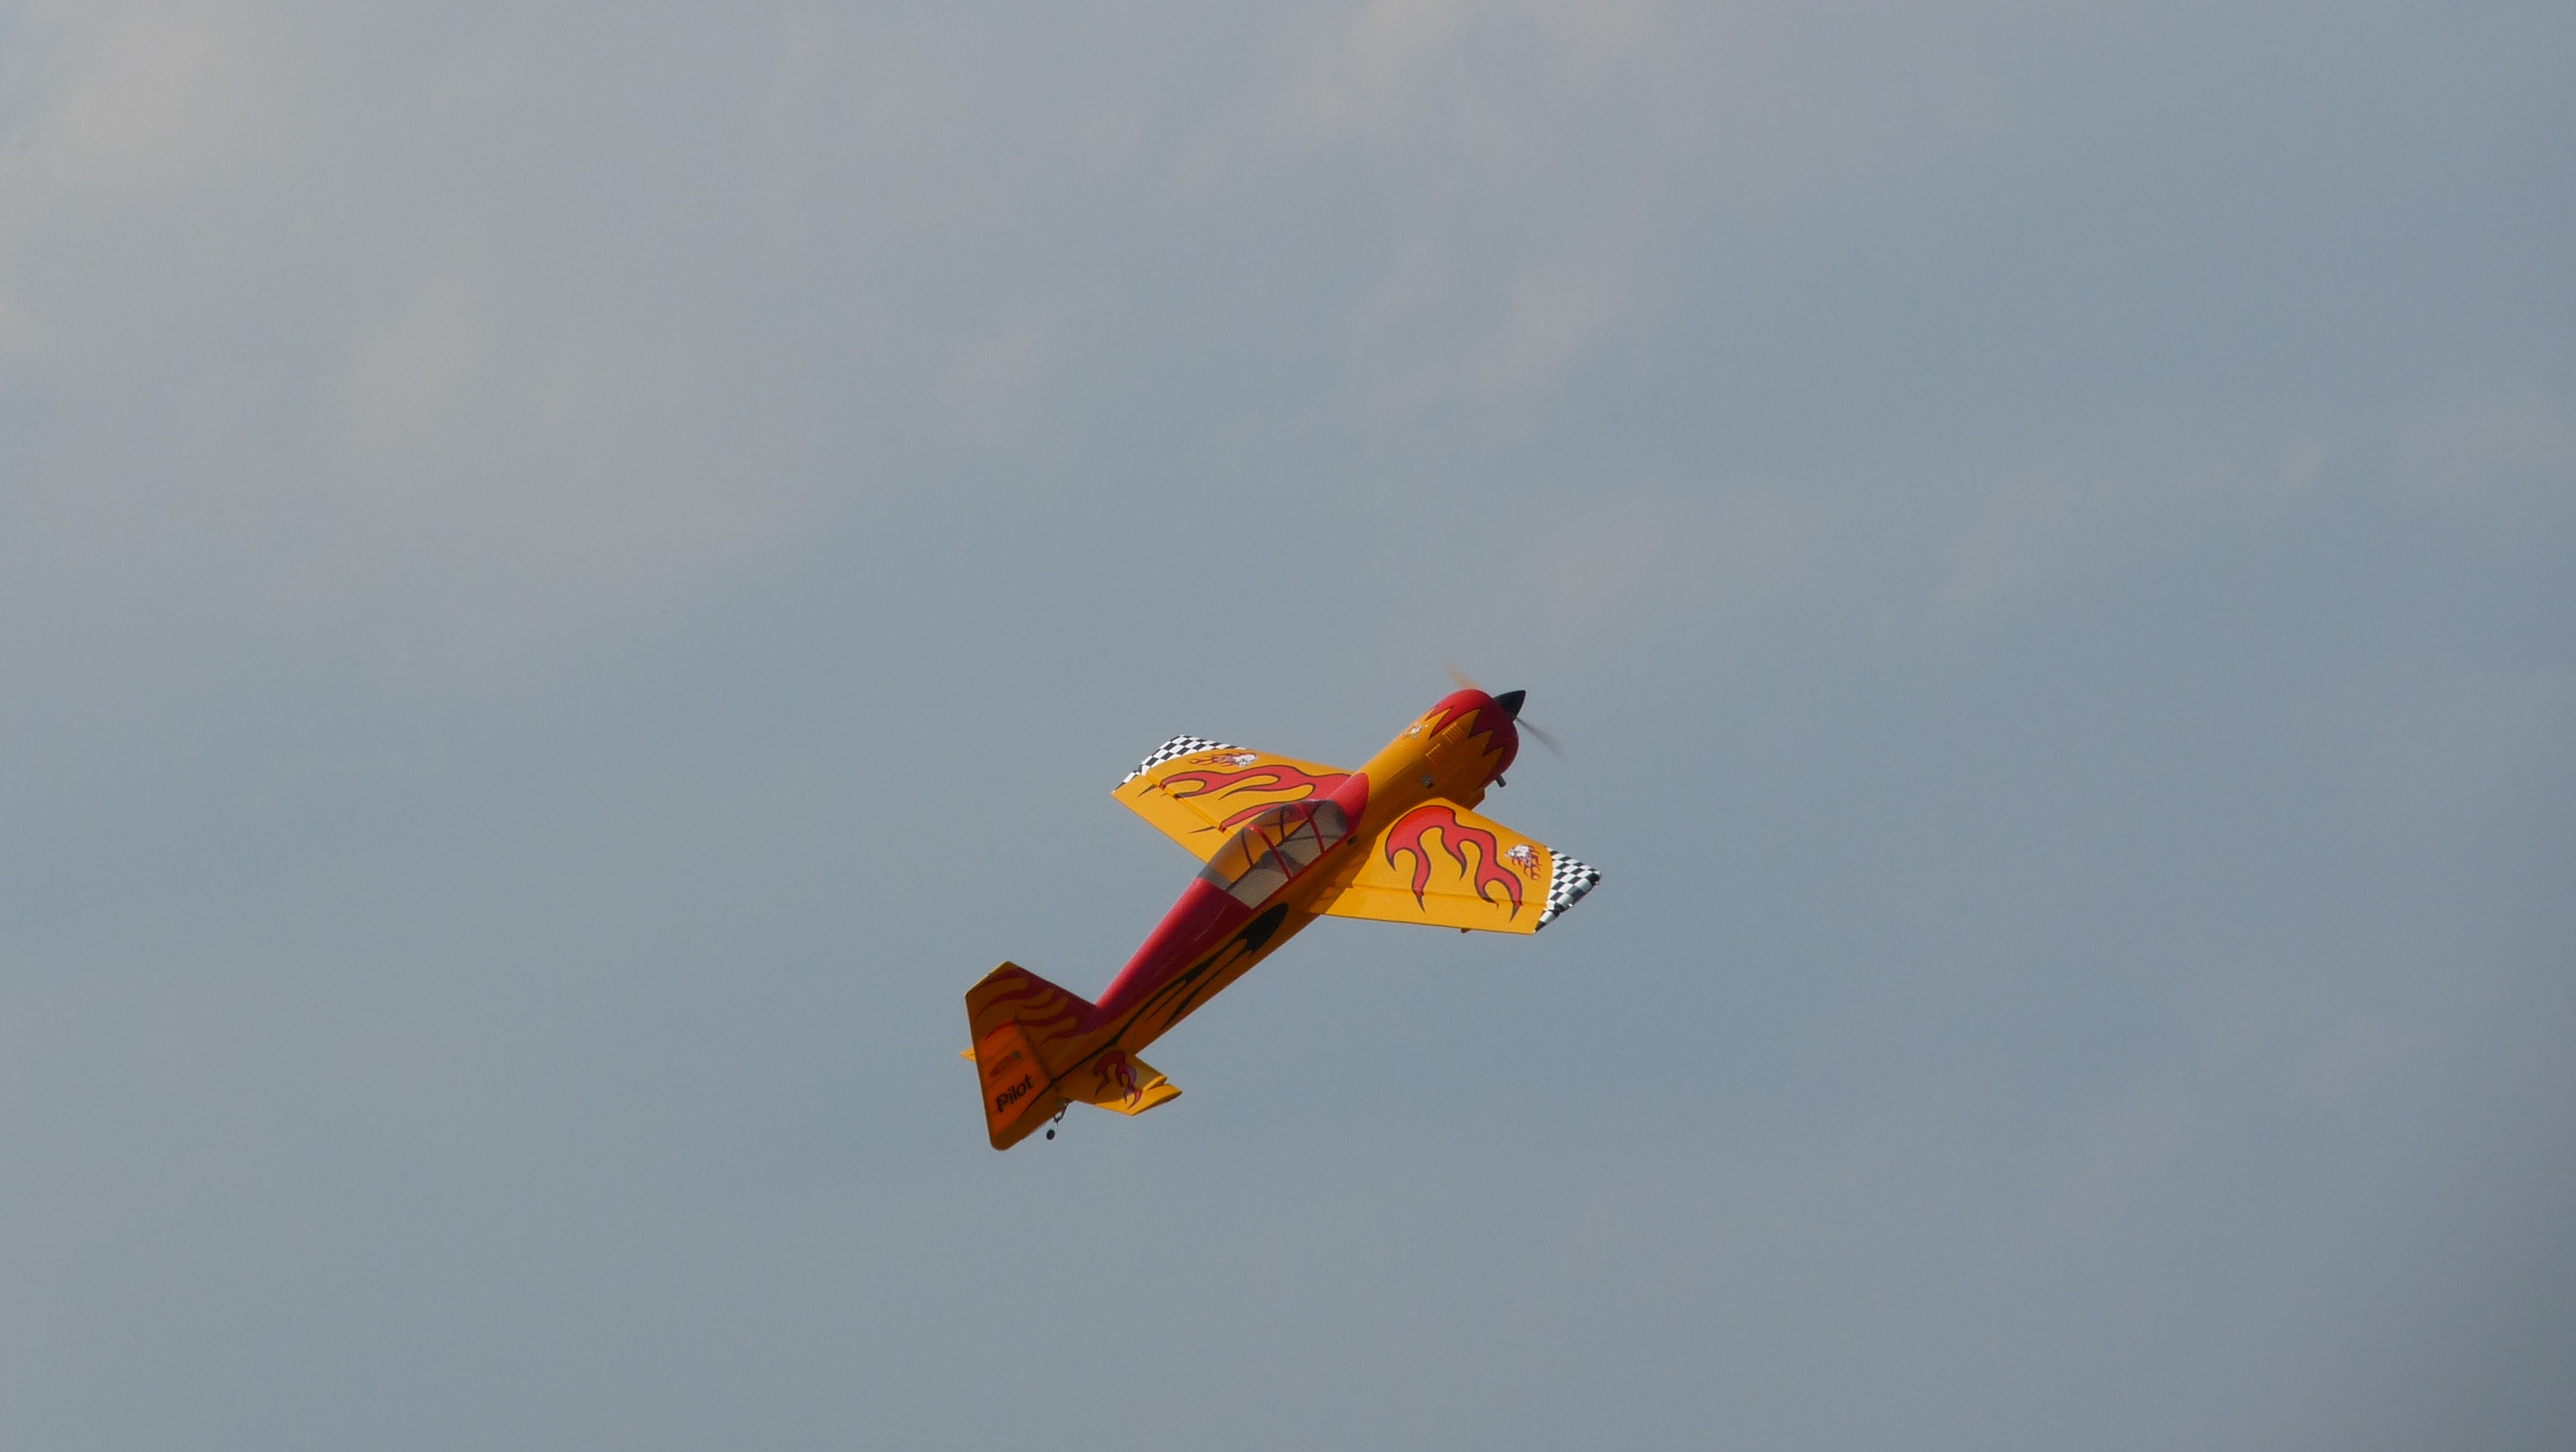
wing, sky, airplane, plane, aircraft, aviation, flight, extreme sport, toy, parachute, stunt, sukhoi, parachuting, air show, aerobatics, atmosphere of earth, windsports